Amygdaloid Island

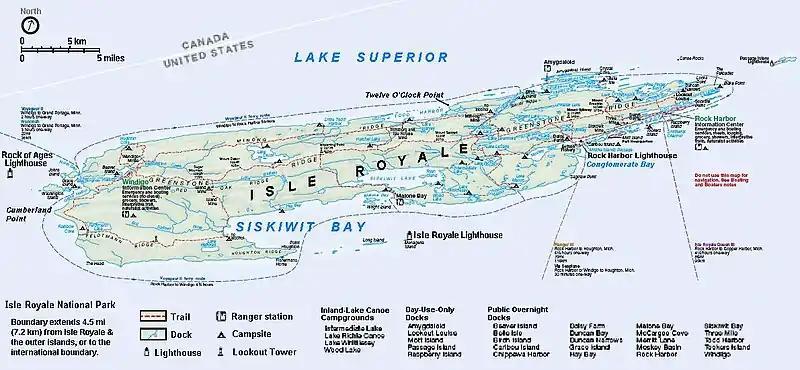
Map of Isle Royale and surrounding islands, including Amygdaloid Island ("top right").

Amygdaloid Island is an island in Lake Superior off the northeastern shore of Isle Royale. It is within the boundary of Isle Royale National Park, a national park located within the U.S. state of Michigan. The island is protected and patrolled by a seasonal ranger station operated by the U.S. National Park Service.